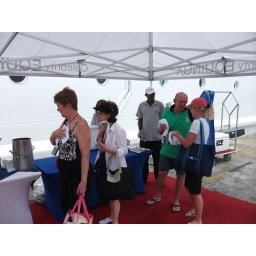
cold towels and water as we reboard the ship after walking the town in St. Thomas....needed it badly